Greg Stiemsma

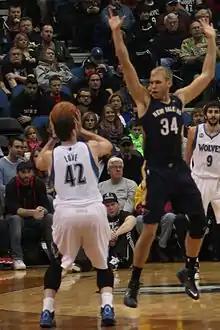
Stiemsma defending Kevin Love on January 1, 2014

Gregory Stiemsma (born September 26, 1985) is an American former professional basketball player who spent four seasons in the National Basketball Association (NBA). He played high school basketball for Randolph High School and college basketball for the University of Wisconsin–Madison, before going undrafted in the 2008 NBA draft. A 6'11" center, Stiemsma was known for his defense and shot blocking ability during his playing days.